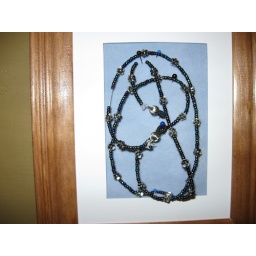
Beaded Eyeglass chain. Blue beads with daisy like flowers in silver.